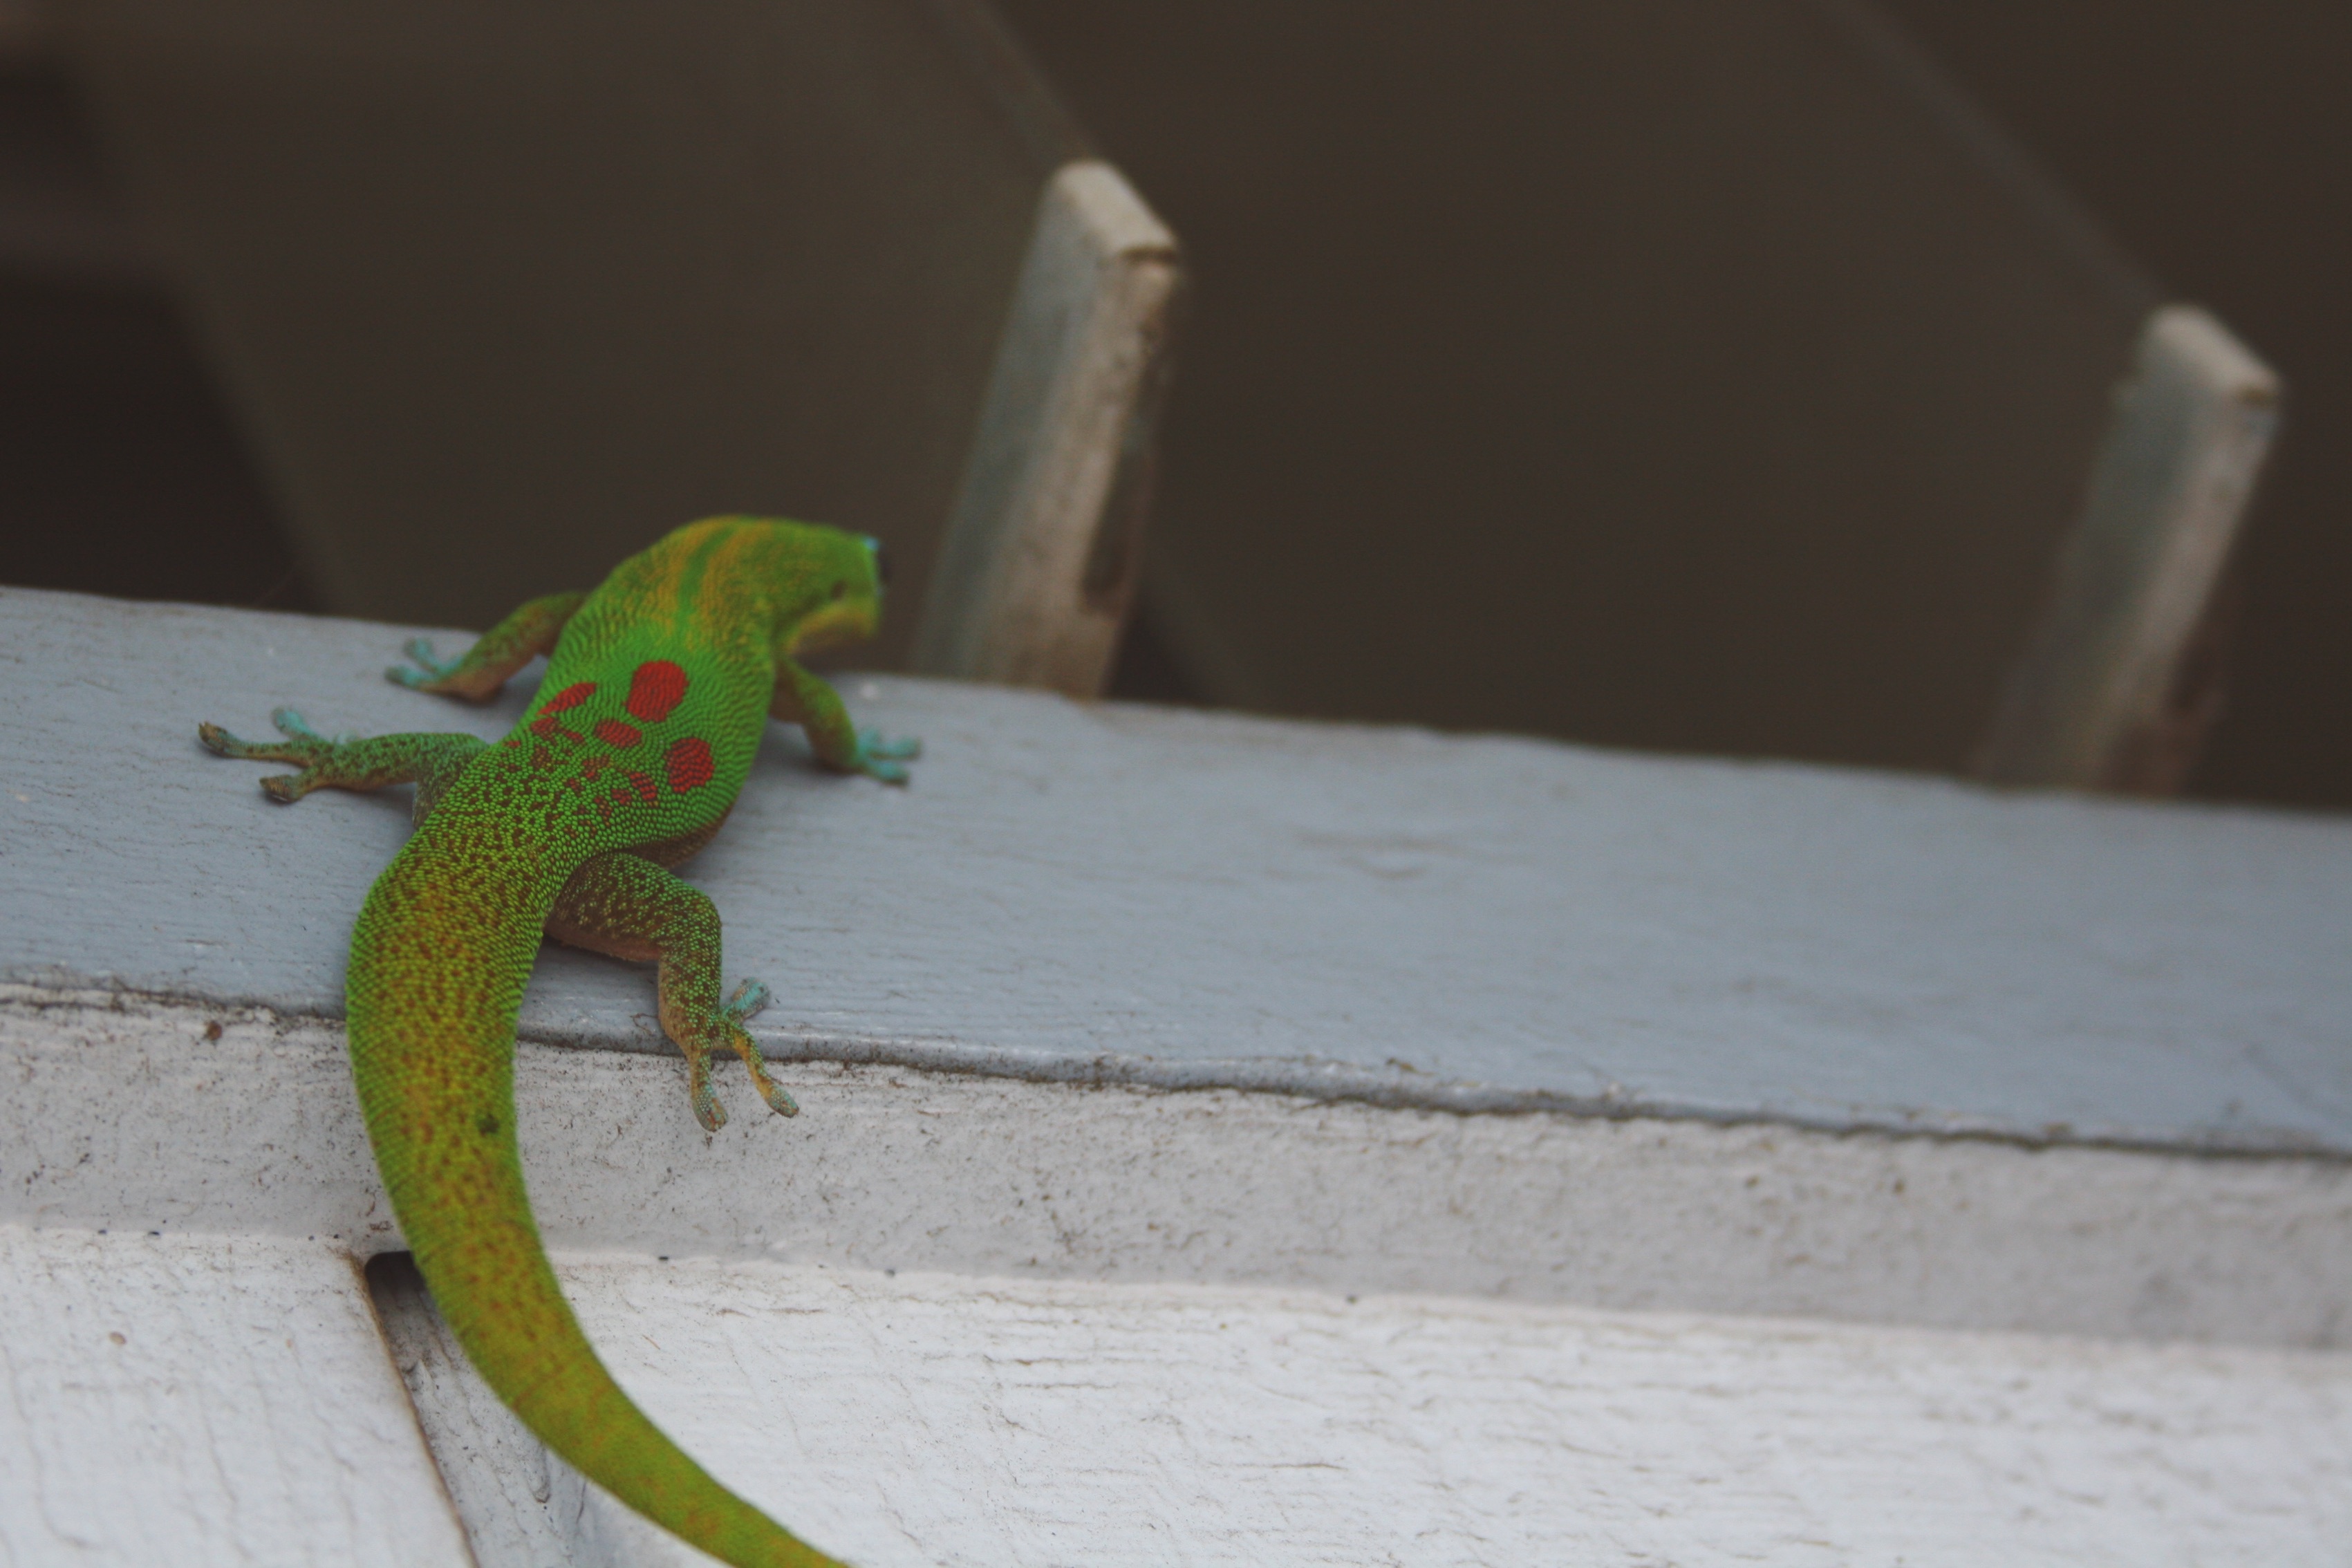
green, reptile, fauna, lizard, gecko, vertebrate, scaled reptile